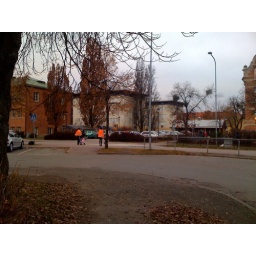
8.15am Children in high visibility vests assisting students cross the road in Sweden